Necros (James Bond)

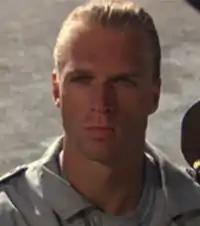
Andreas Wisniewski as Necros

Necros is a fictional character and henchman in the 1987 James Bond film "The Living Daylights". He was played by Andreas Wisniewski. Tall, muscular, blond, blue-eyed and steel-jawed Necros is of the Red Grant model (as portrayed by Robert Shaw in the 1963 film "From Russia with Love"), common in the earlier James Bond films. Over the course of the film, Necros impersonates an American jogger, a Cockney milkman, an upper-class-sounding MI6 Agent, an Austrian balloon salesman, and a doctor in Morocco.